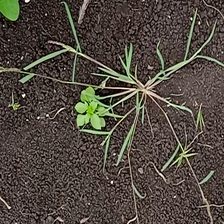
Weed species: Digitaria_SP_(Digitaria Sanguinalis )